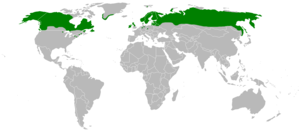
La plaquebière, appelée aussi ronce des tourbières, ronce faux-mûrier, ronce petit-mûrier ou chicoutai au Québec, et platebière ou plate-bière à Saint-Pierre-et-Miquelon, est une plante vivace du genre Rubus et de la famille des Rosacées. Elle est typique des pays nordiques où son fruit est utilisé pour les confitures. Elle est présente sur la pièce de 2 euros finlandaise.